Edward Edwards (serial killer)

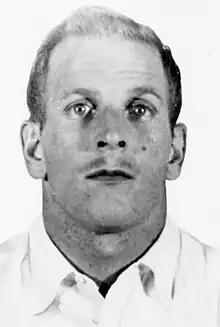
Photograph taken 1959

Edward Wayne Edwards (born Charles Wayne Murray; June 14, 1933 – April 7, 2011) was an American serial killer, rapist, prison escapee, and fugitive. After committing a series of gas stations holdups in the 1950s and early 1960s, he was put on the FBI's Ten Most Wanted Fugitives list, leading to his capture in 1962. After his release from prison on parole in 1967, Edwards murdered at least five people between 1977 and 1996 in Ohio and Wisconsin. He was apprehended for these crimes in 2009 and died in 2011.